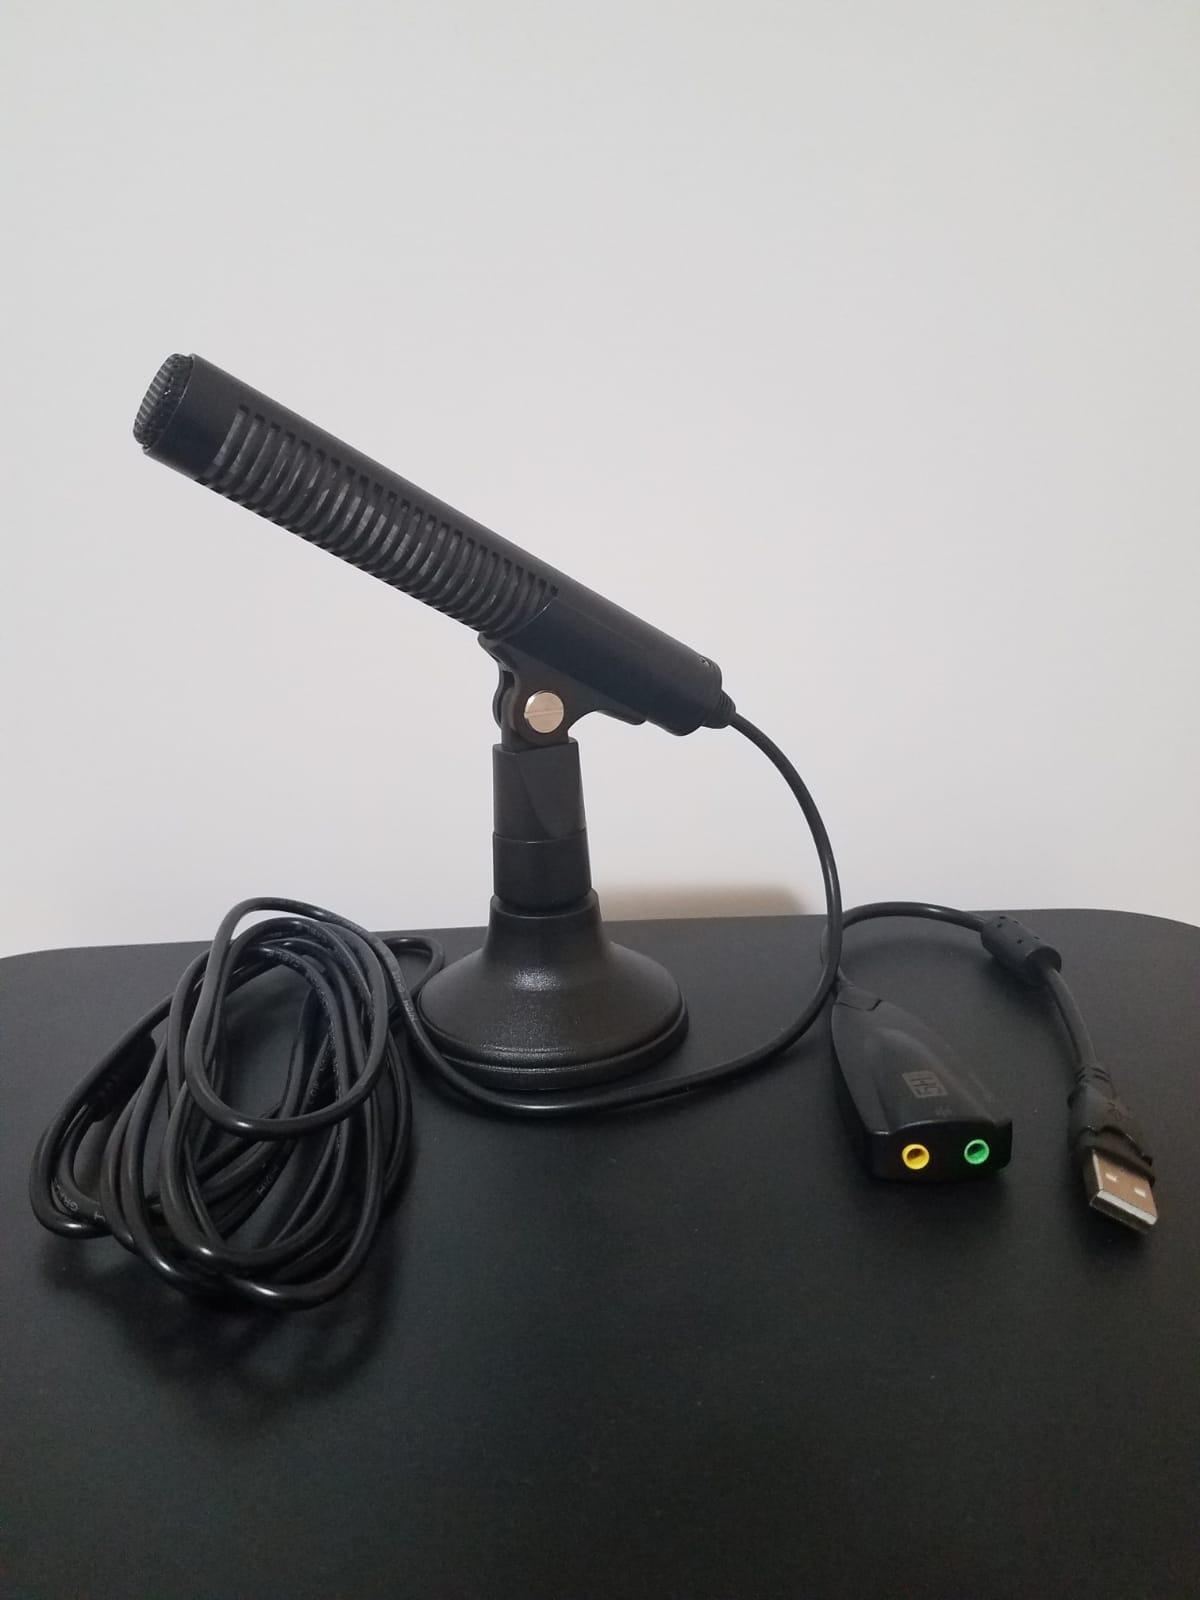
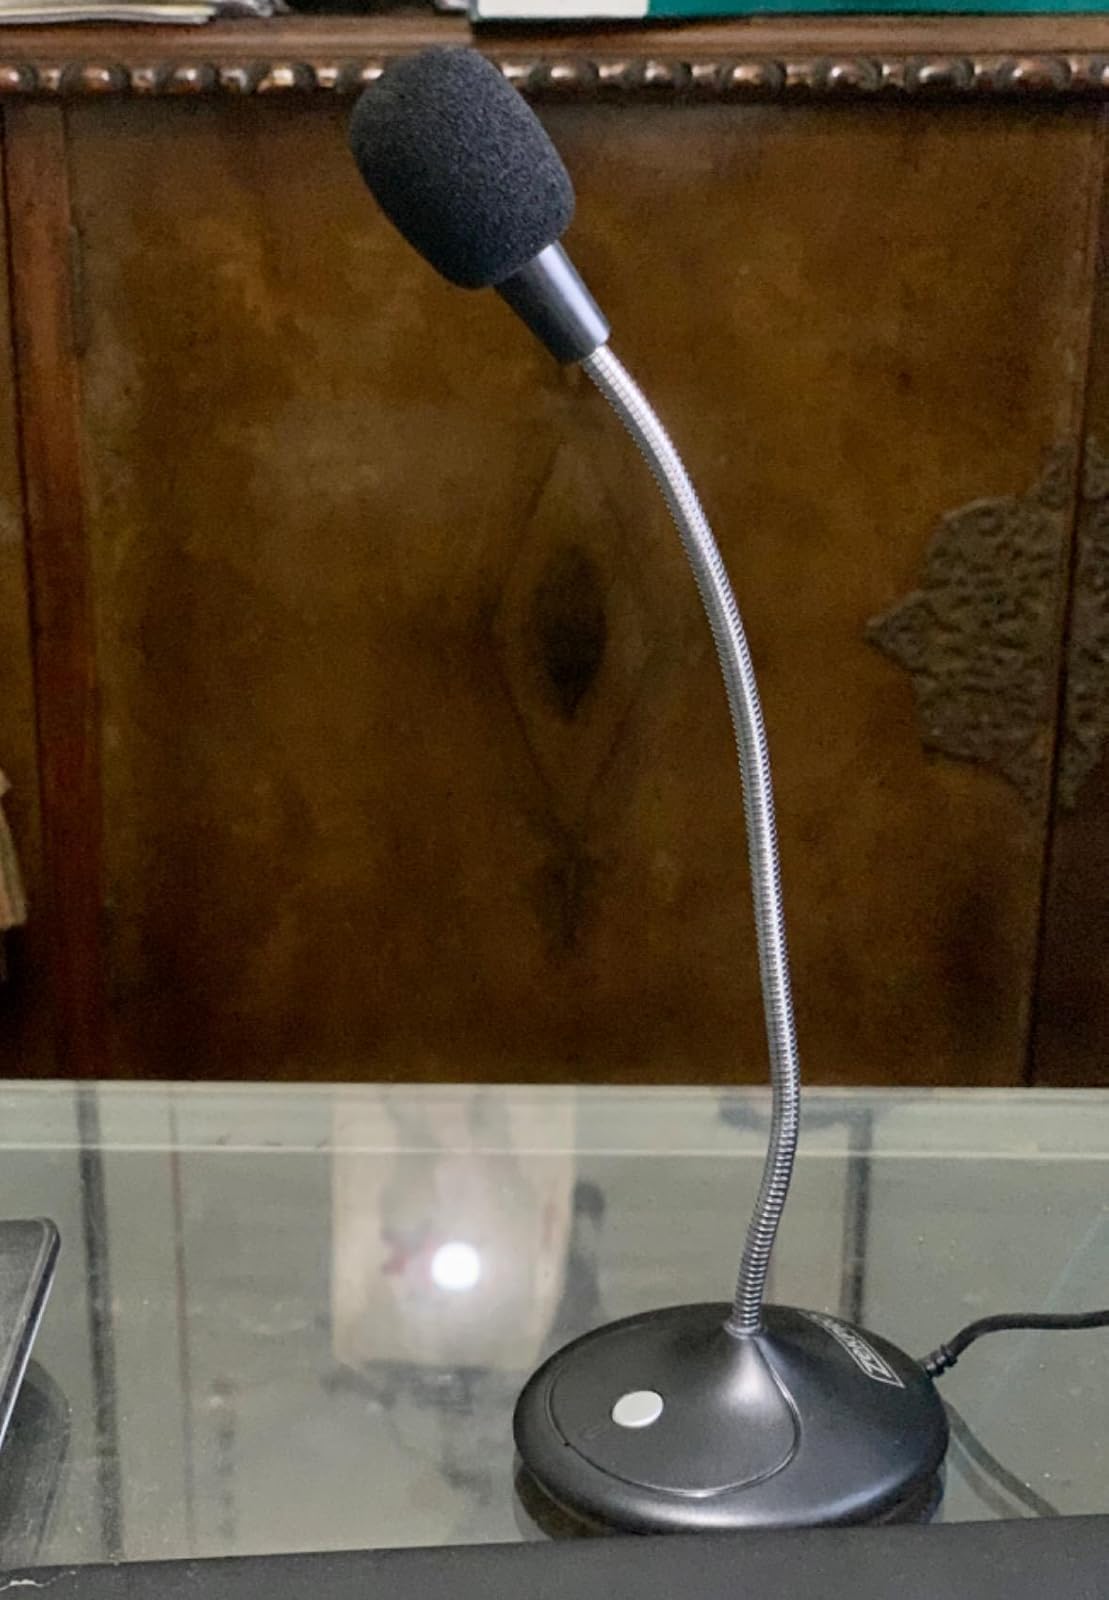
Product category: microphone
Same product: no